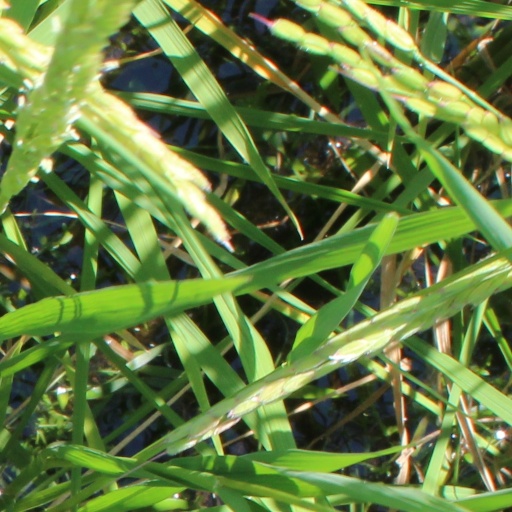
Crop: rice